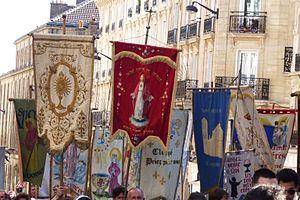
Procession religieuse le 15 août (l'Assomption) à Paris.
Un bâton de procession est un objet cultuel, principalement répandu dans le culte catholique, et qui trouve sa place dans les processions et pèlerinages. Formé d'une longue tige surmontée d'une décoration religieuse, souvent une statuette, parfois sous un dais, de la Vierge dans une auréole de flammes, souvent aussi une représentation d'un saint, en général en bois sculpté, peint ou doré. Selon la nature de l'emblème, on peut distinguer les bâtons de corporations, de confréries, de congrégations religieuses. Les bannières de procession sont similaires, mais de nature et d'usage différents.
La bannière de procession est une pièce de tissu orné en broderie d'un décor et souvent d'inscriptions spécifiques. Bannière, elle est portée dans les processions où elle fait office d'insigne d'identification pour une confrérie religieuse, une paroisse ou une congrégation. Elle est en général de forme rectangulaire, suspendue par le petit côté supérieur du rectangle à un bâton horizontal lui-même porté par une hampe. Elle peut comporter des cordons latéraux terminés par des pompons.